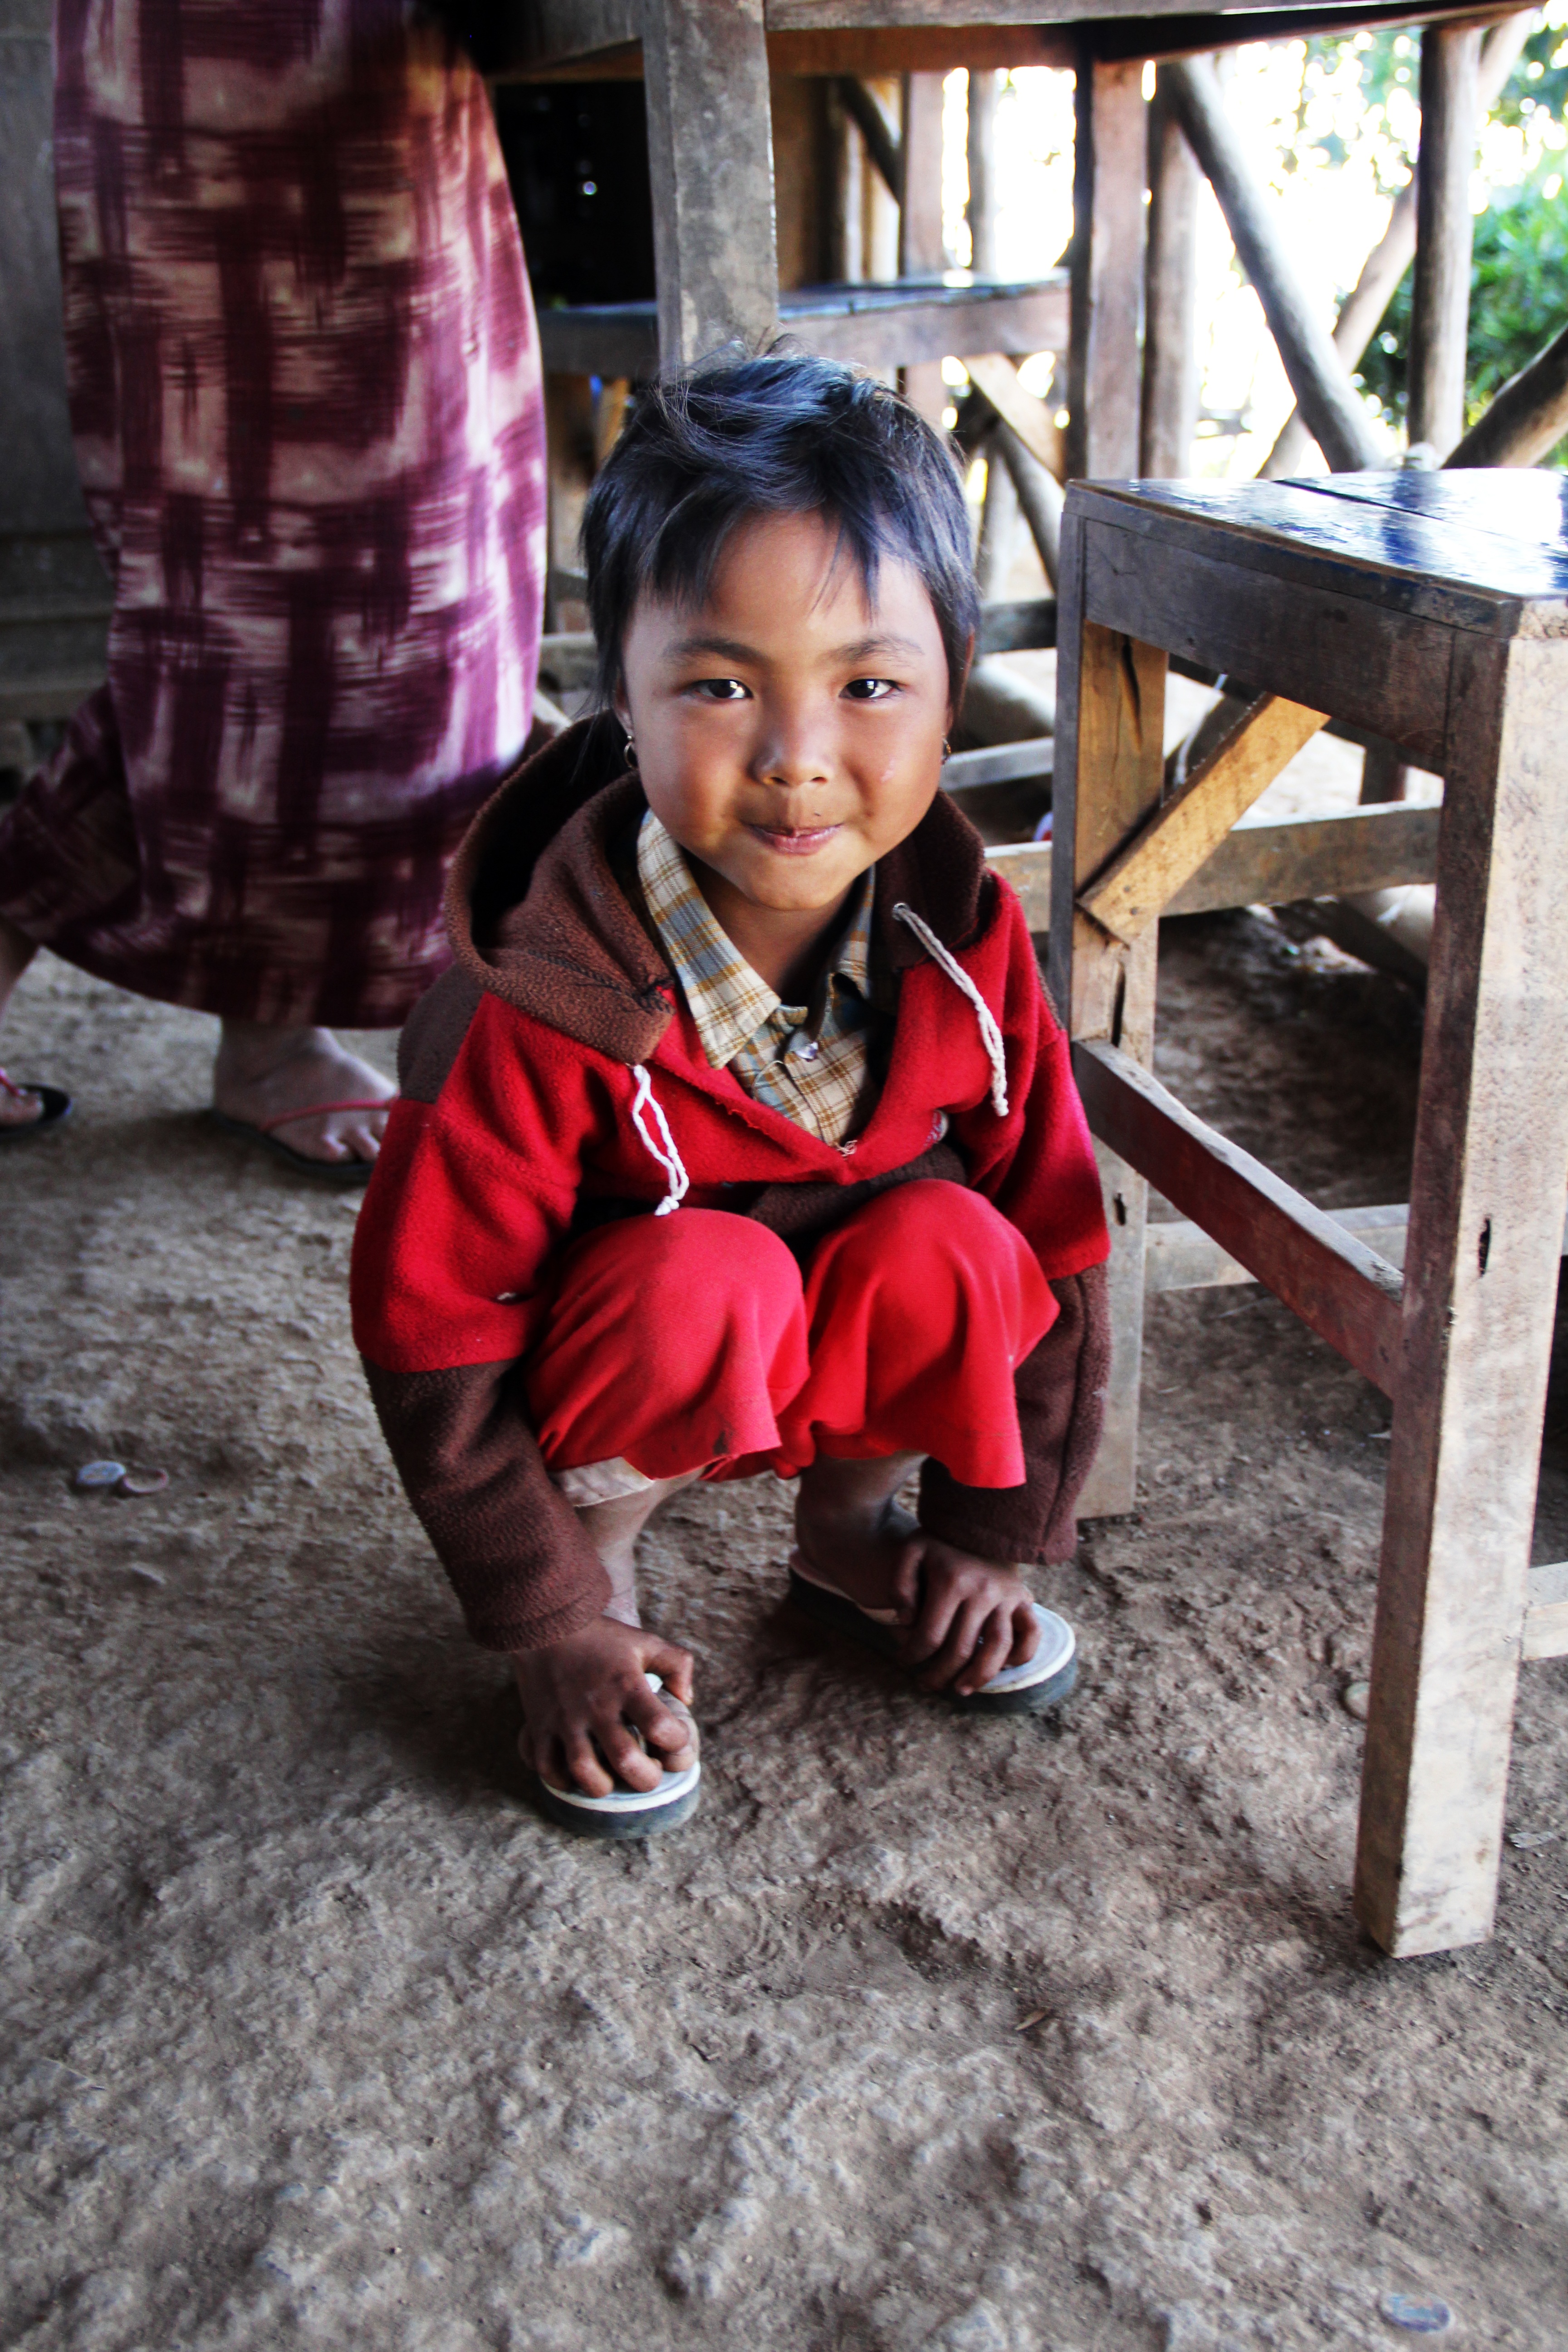
person, people, play, sitting, child, happy, image, squat, human positions